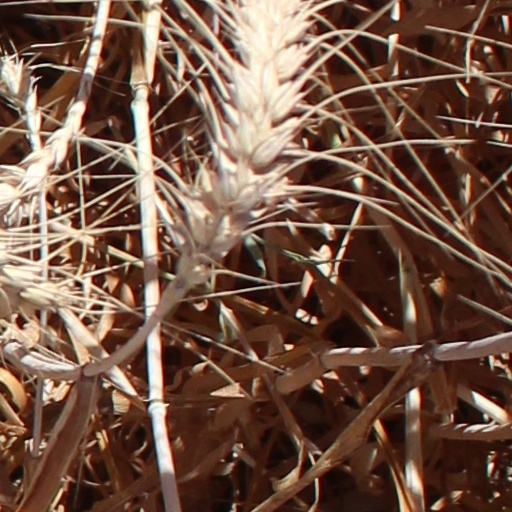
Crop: wheat